Suhitpangphaa

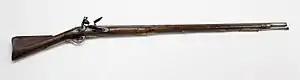
Brown Bess Musket used by the Company troops in their expedition to Assam

Governor-General Cornwallis considering the situations and indirect responsibility of the British government, order were issued for the despatch of a contingent of troops under the command of Captain Welsh. The small expeditionary force under Captain Welsh showed great effectiveness in suppressing many rebellious activities, he captured Guwahati on 25 November without any resistance, the "Barkandazes" were expelled from North Guwahati on 6 December. On 26 December, Krishnanarayan's force was defeated and he fled to Bhutan. After having completed the primary objectives, Welsh was directed to the general restoration of peace in Assam. Captain Welsh complained about the weaknesses and villainy of Gaurinath's character and his diabolical ministers. In November 1792, a commercial agreement was set up between the two governments. Nevertheless, after having settled the affairs in lower Assam, the expedition was now directed towards the Moamorias with the general view of restoring peace in Assam. Captain Welsh moved to advance towards Rangpur and finally captured it on 18 March 1794. Welsh received orders of his recallment on 21 April. The process of complete submission of the Moamorias was only waiting, King Gaurinath aware of the dangers awaiting after the recallment of British troops, requested the Governor-General to let Welsh remain in Assam. However, no favorable response was received.